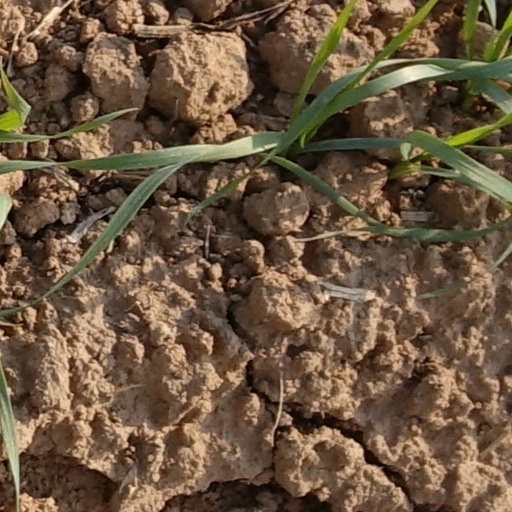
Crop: wheat